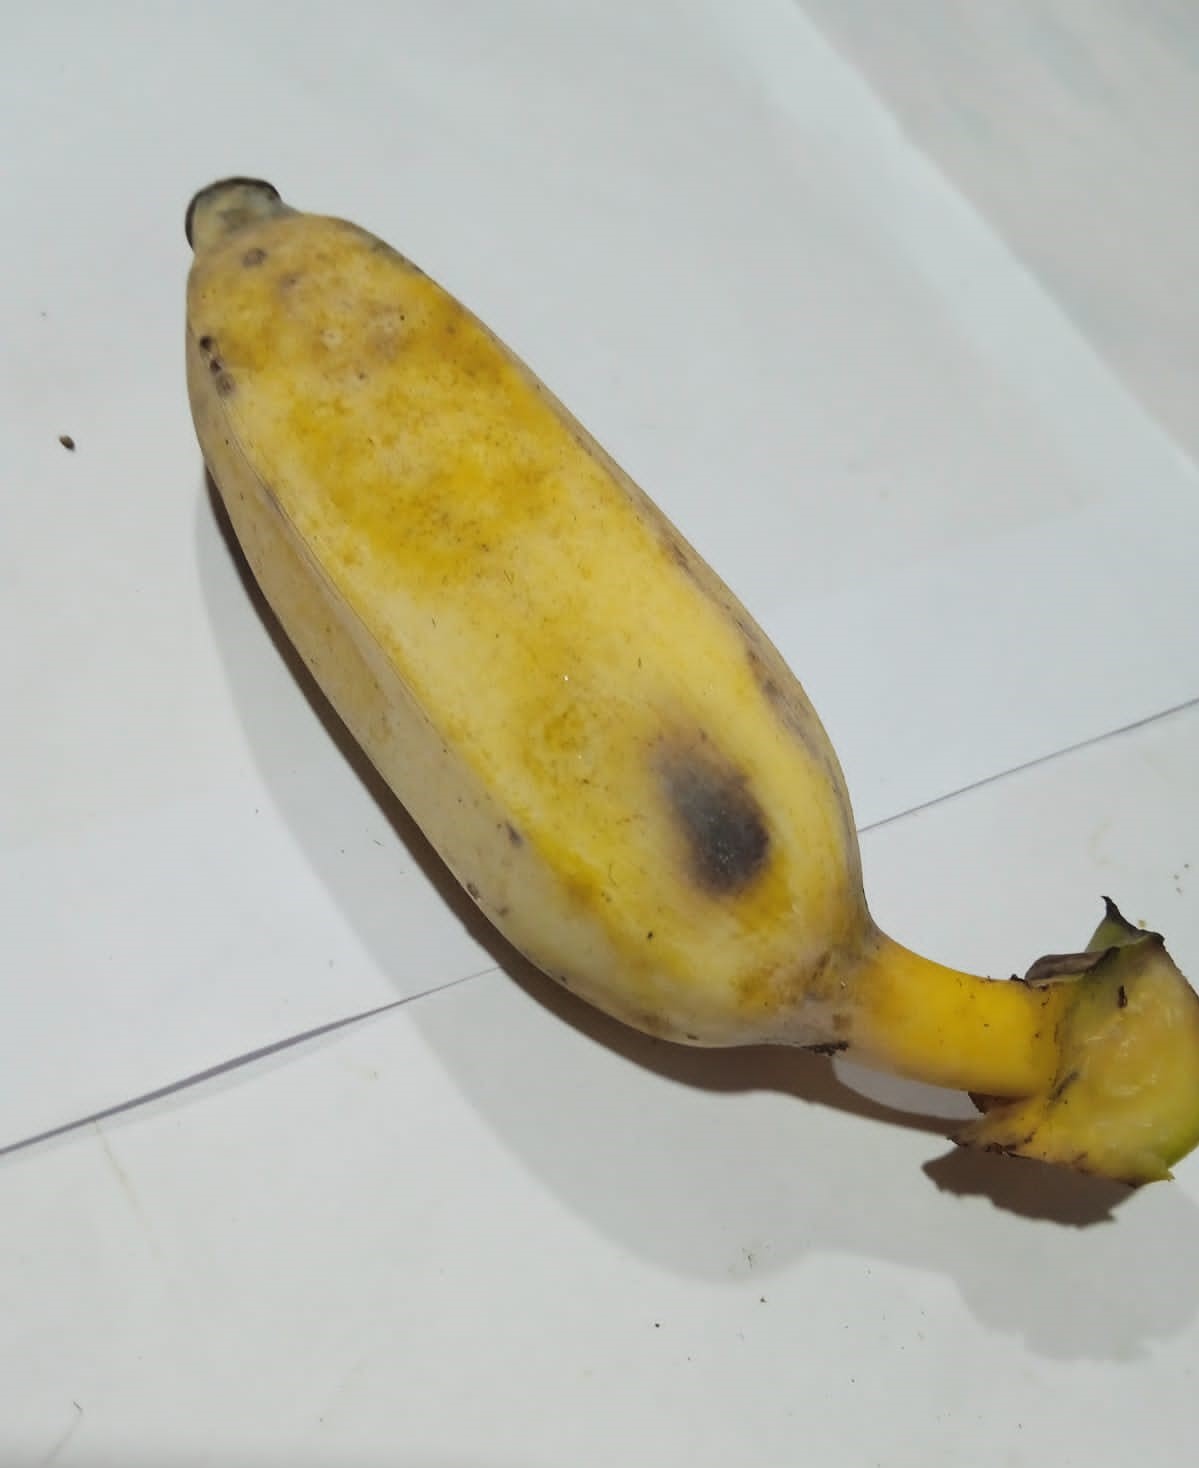
Fruit: banana
Condition: fresh